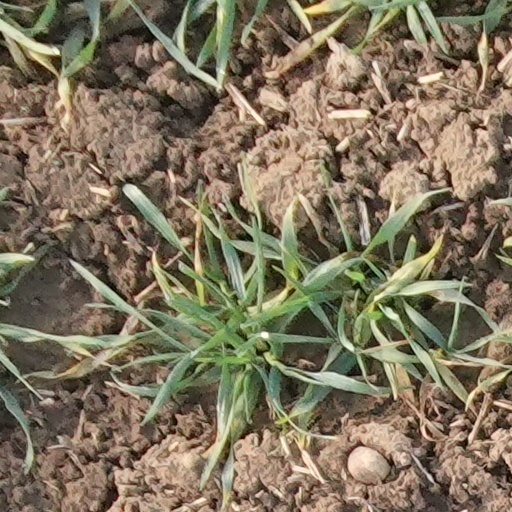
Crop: wheat